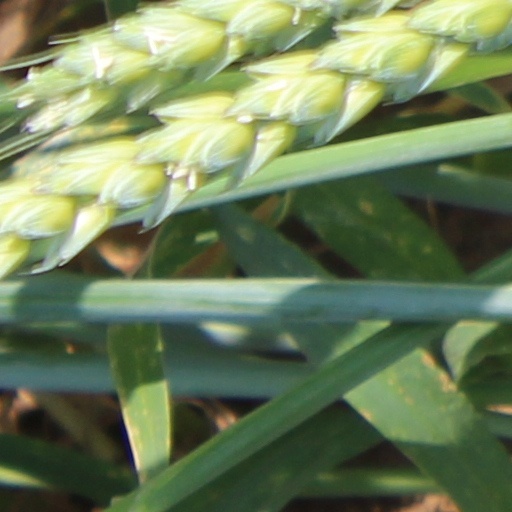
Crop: wheat